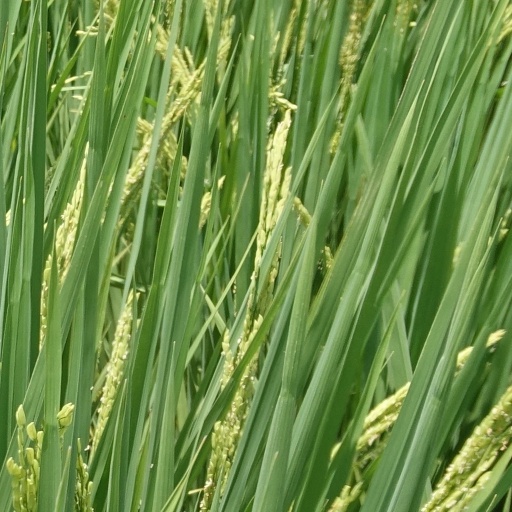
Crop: rice